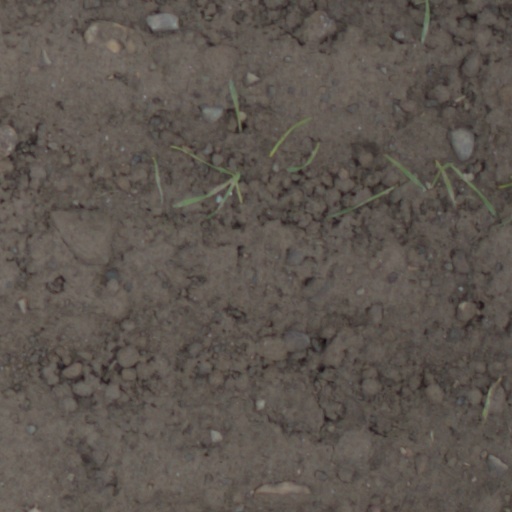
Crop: wheat